Santa Maria della Sanità, Naples

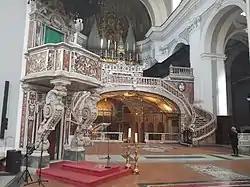
Main altar, staircase, and pulpit

The main altar is elevated and accessed via flanking Baroque-style spiraling staircases, all sheathed in polychrome marble. The entrance to the crypt or catacombs is beneath the altar, which was elevated above the site of the original chapel at the site. On the left of the nave is an elevated polychrome marble pulpit, designed by Dionisi Lazzari.